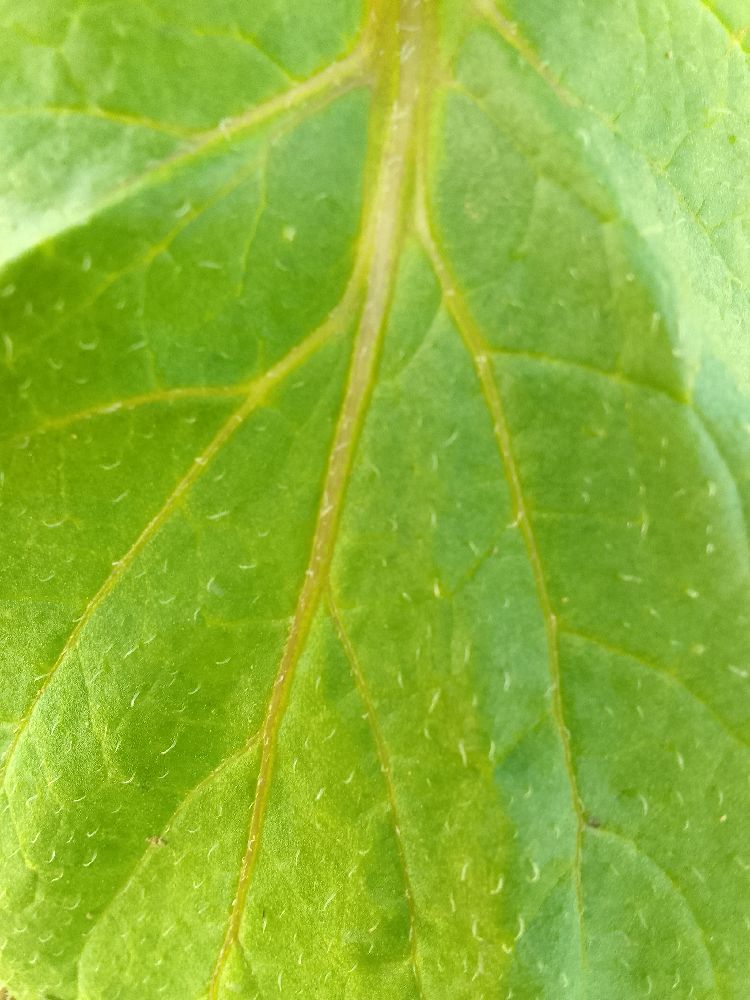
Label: Healthy